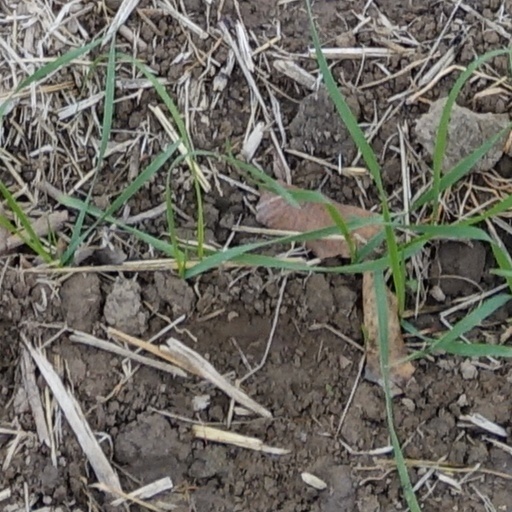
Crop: wheat